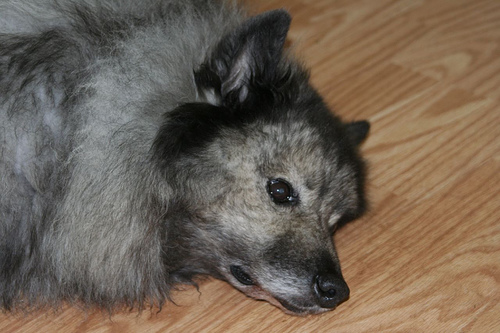
Breed: keeshond